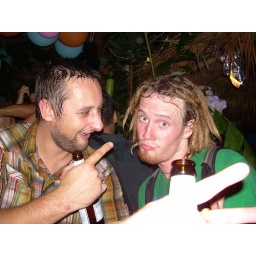
lee and jimmy in the tree house getting drunk!